Shia LaBeouf

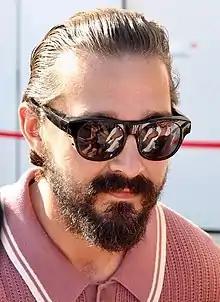
LaBeouf at the 2022 Venice Film Festival

Shia Saide LaBeouf (born June 11, 1986) is an American actor and filmmaker. He played Louis Stevens in the Disney Channel series "Even Stevens", a role for which he received Young Artist Award nominations in 2001 and 2002 and won a Daytime Emmy Award in 2003. He made his film debut in "The Christmas Path" (1998). In 2004, he made his directorial debut with the short film "Let's Love Hate" and later directed a short film titled "Maniac" (2011), starring American rappers Cage and Kid Cudi.